D. J. Cooper

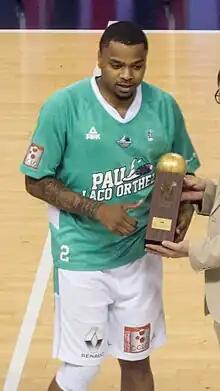
Cooper holding the Pro A MVP Award in 2017.

Donell "D. J." Cooper Jr. (born December 6, 1990) is an American professional basketball player for Hapoel Holon of the Israeli Basketball Premier League. After a successful four years of college basketball at Ohio University, Cooper entered the 2013 NBA draft but was not selected in the draft's two rounds. As a player at Ohio University, Cooper cracked the top 25 all-time Division I assists leaders list early in his final season and steadily rose up on the record as the season has progressed. He was named the preseason Mid-American Conference Player of the Year by the league's media, a prediction which proved correct when he was named Player of the Year after the regular season. In 2021-22, he led the Israeli Basketball Premier League in both assists per game and steals per game.